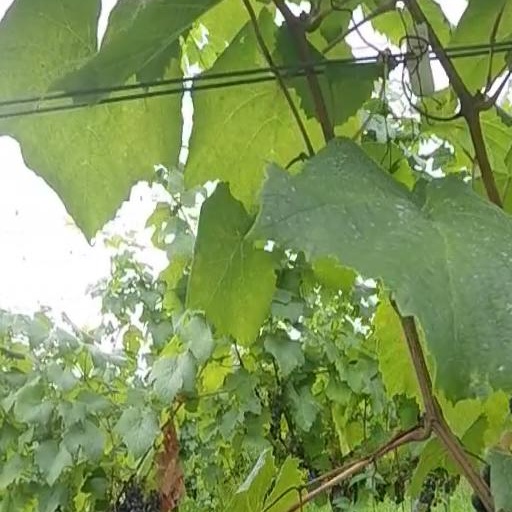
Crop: grape